Annabelle Wallis

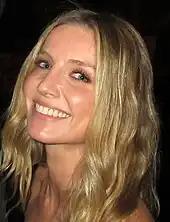
Wallis in 2019

Wallis starred as Grace Burgess in the BBC drama "Peaky Blinders" from 2013 to 2016. Her role allowed her to be "believable in a strong, female, alpha role." The series received critical and public acclaim.